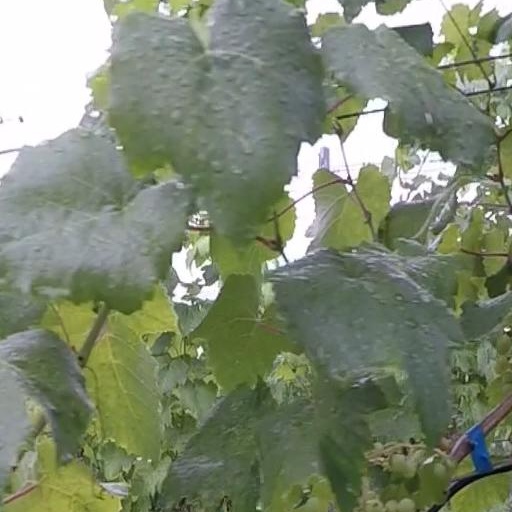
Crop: grape